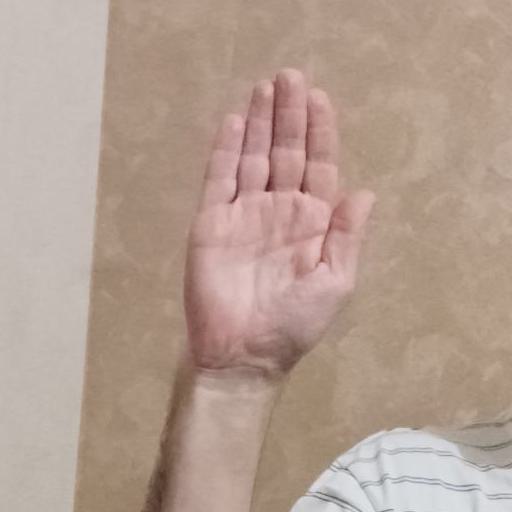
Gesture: stop